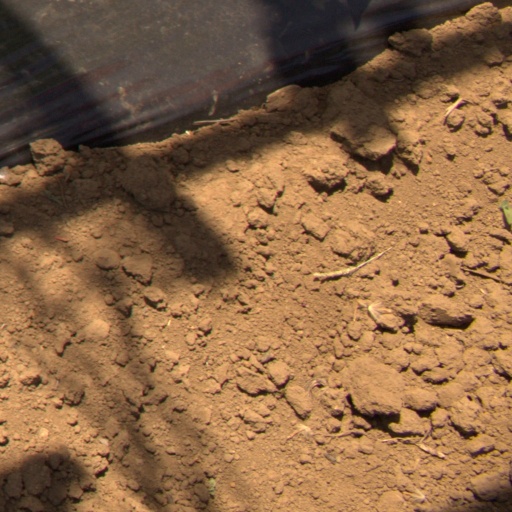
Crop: Jerusalem artichoke